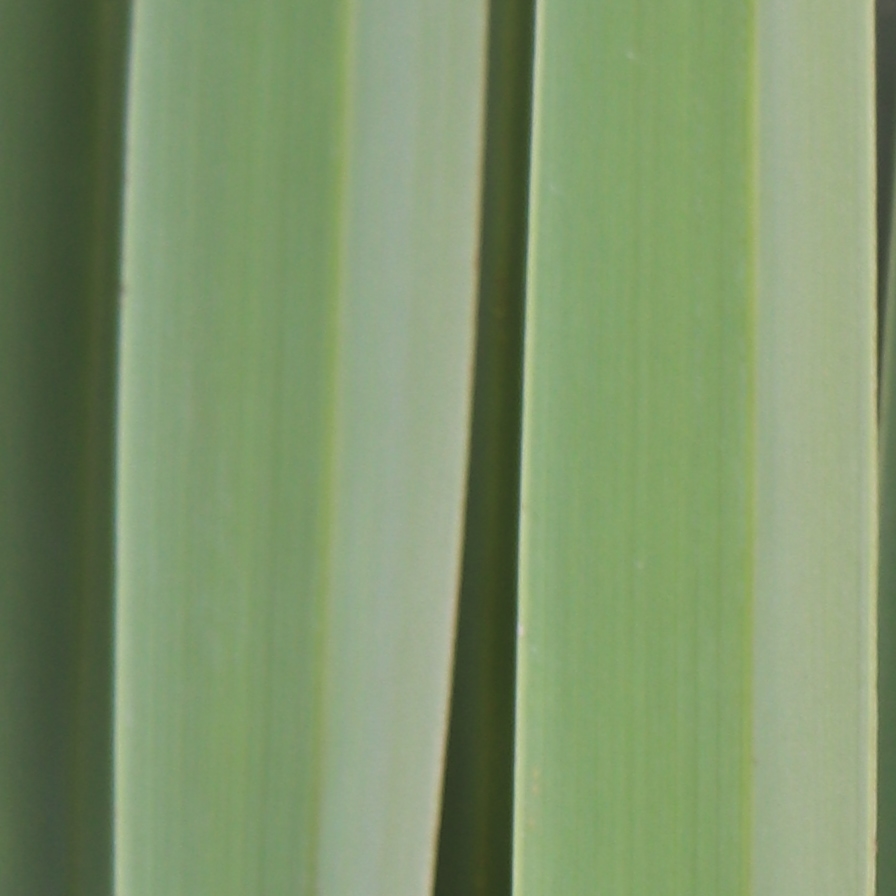
Label: Healthy